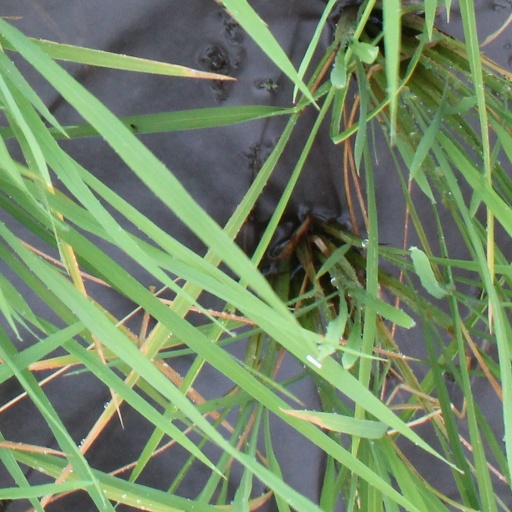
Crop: rice